Taishō era

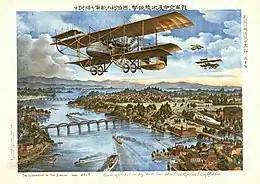
Japanese occupation of the Russian city of Khabarovsk during the Russian Civil War, 1919

World War I permitted Japan, which fought on the side of the victorious Allied Powers, to expand its influence in Asia and its territorial holdings in the north equatorial Pacific. Japan declared war on Germany on August 23, 1914, and quickly occupied German-leased territories in China's Shandong and the Mariana, Caroline, and Marshall islands in the north Pacific Ocean. On November 7, Jiaozhou surrendered to Japan.